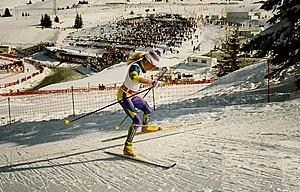
Stefania Belmondo lors du 30 km dames des J.O. d'Alberville, le 21 février 1992.
Stefania Belmondo est une skieuse de fond italienne. Double championne olympique, sur le 30 kilomètres des Jeux olympiques de 1992 à Albertville et sur le 15 kilomètres des Jeux de 2002 à Salt Lake City, elle est également détentrice de huit autres médailles olympiques, treize médailles mondiales dont quatre titres. Elle remporte le classement général de la Coupe du monde en 1999, et de la coupe du monde de sprint en 1997. Elle a eu l'honneur d'allumer la flamme olympique des Jeux olympiques d'hiver de 2006 de Turin.